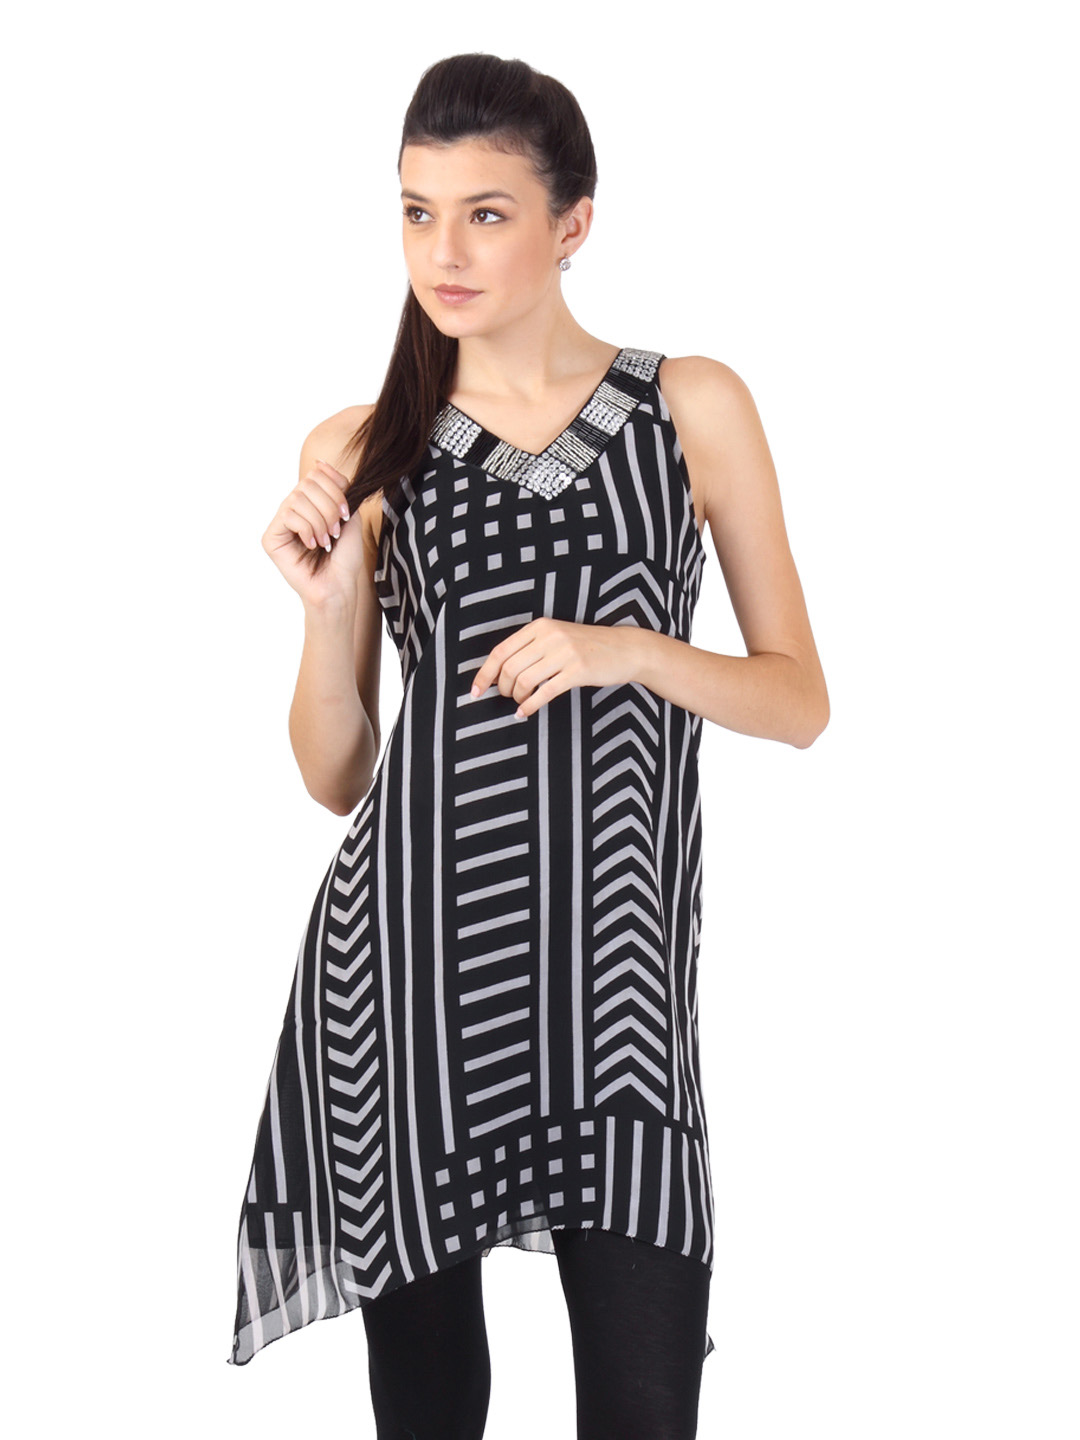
Aneri Women Black Embroidered Kurta
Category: Apparel / Topwear / Kurtas
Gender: Women
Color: Black
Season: Winter 2012
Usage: Ethnic